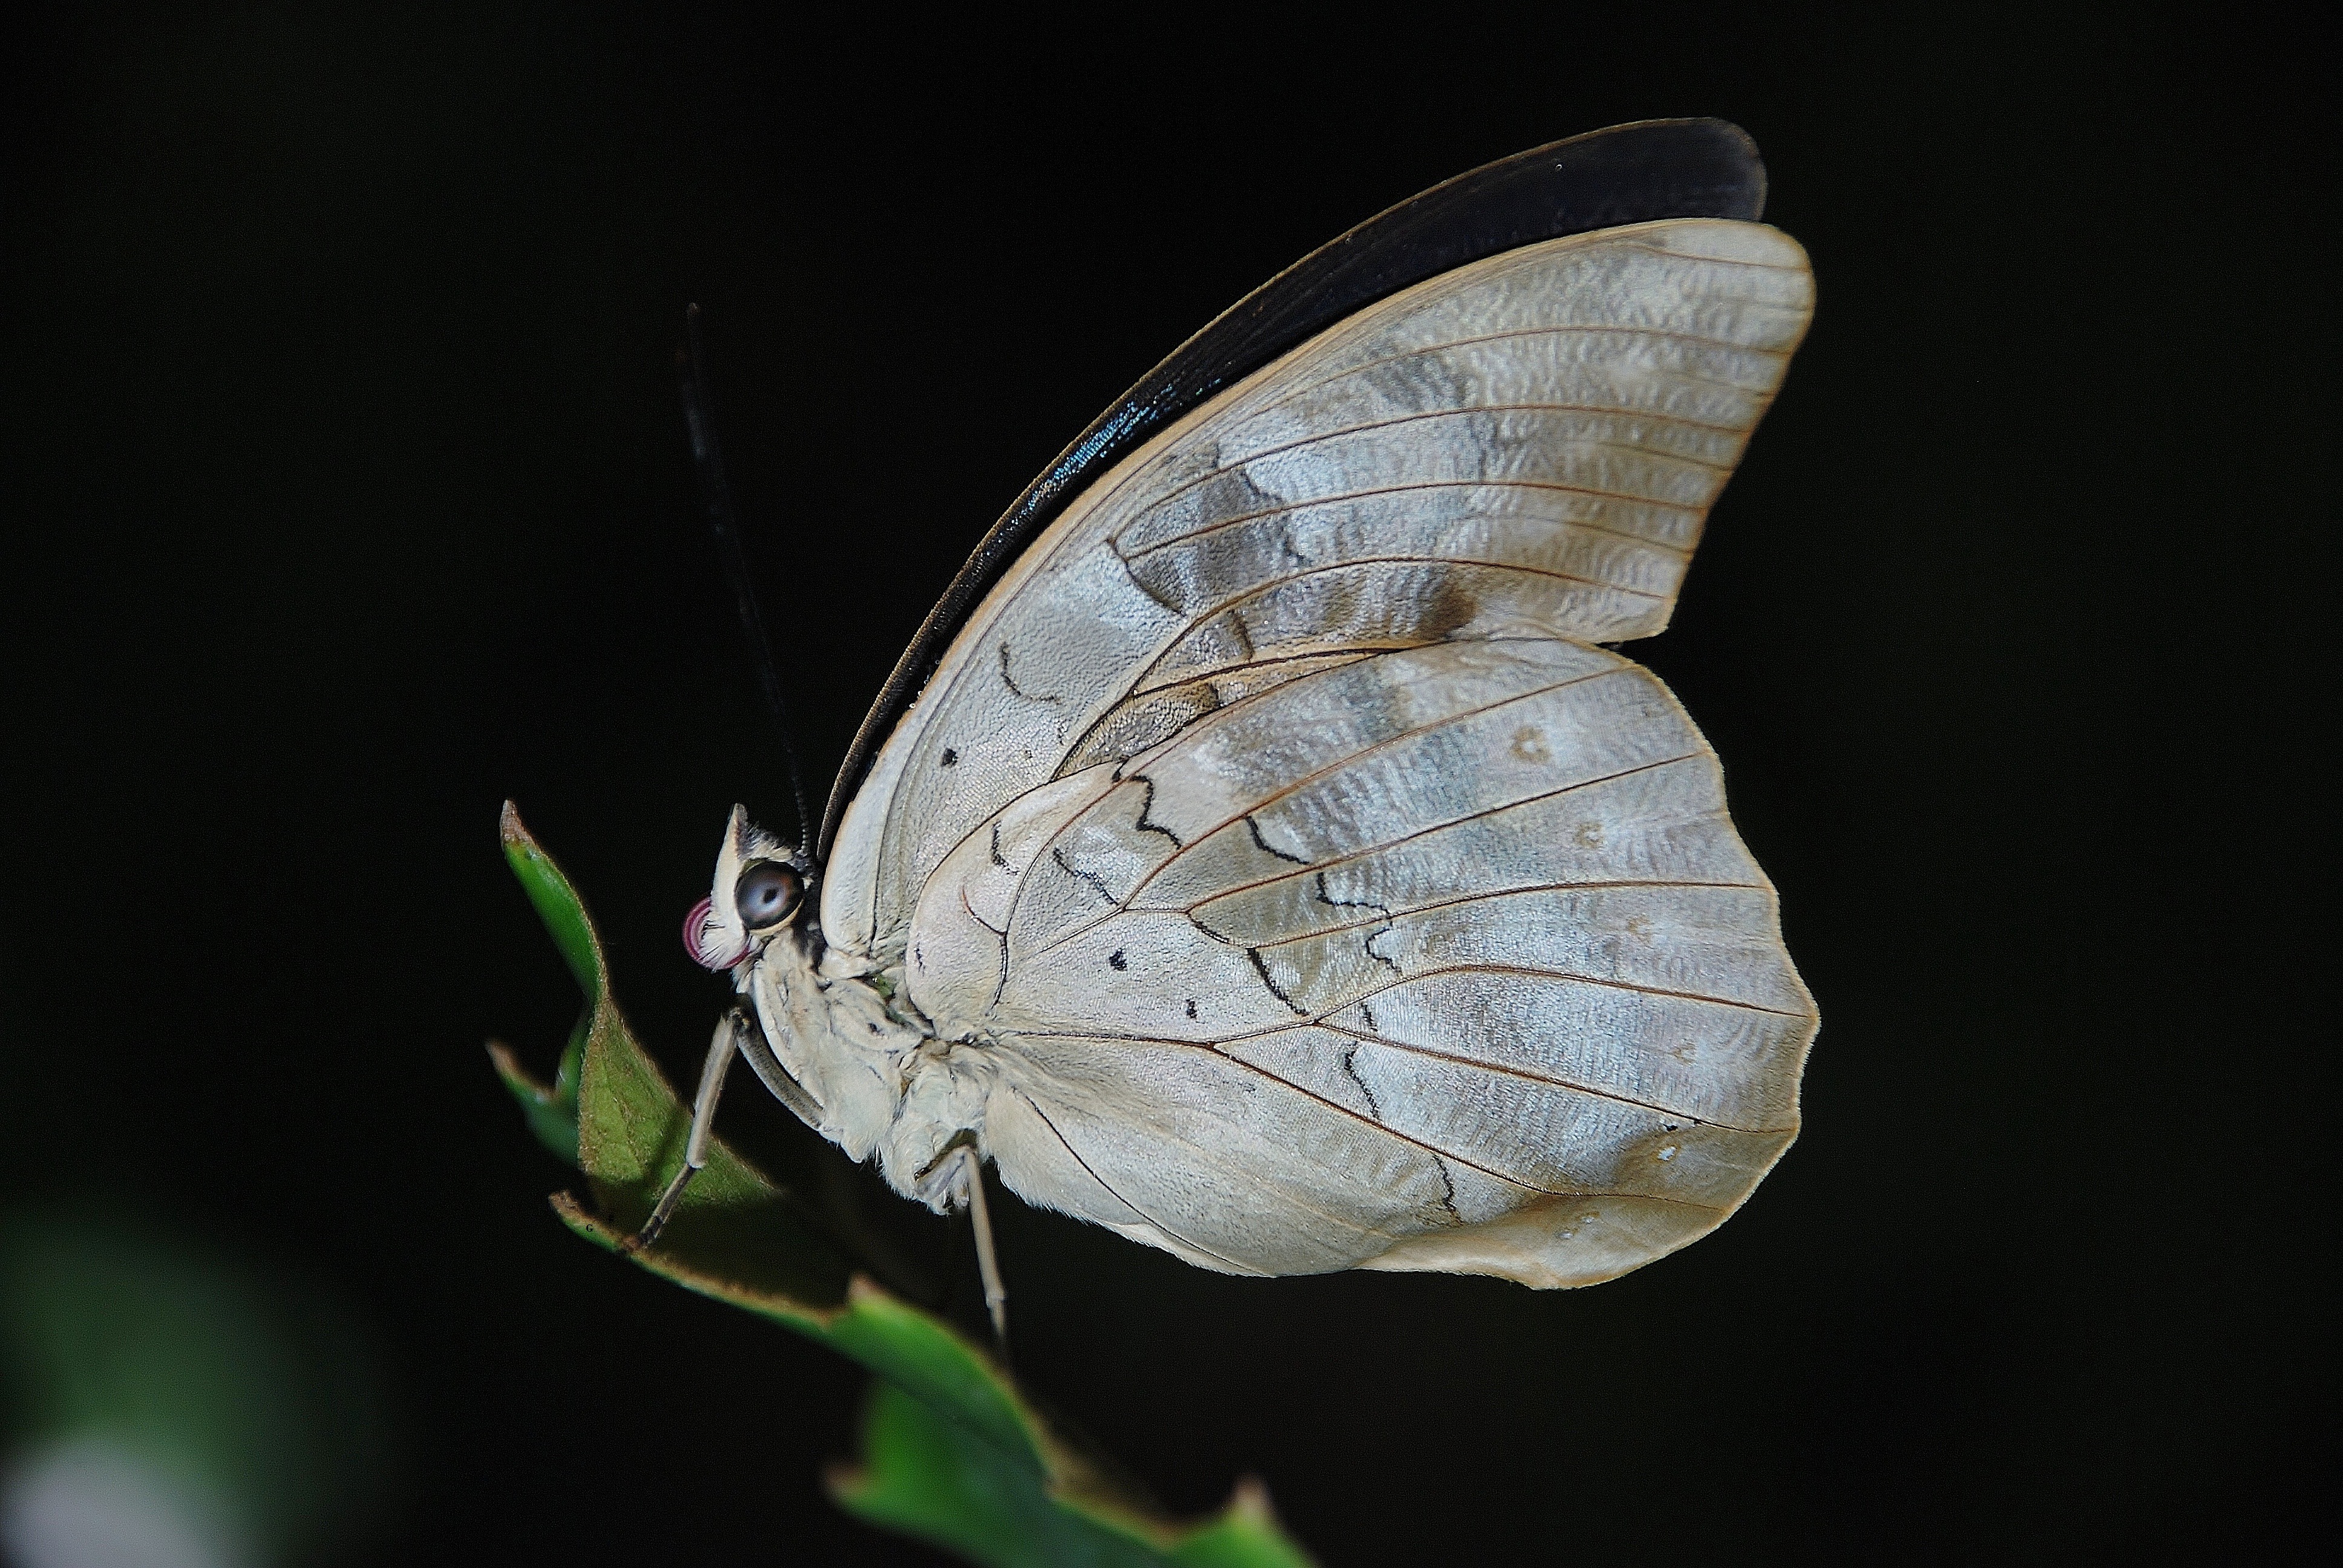
nature, wing, white, photography, leaf, flower, green, insect, blue, moth, butterfly, colorful, fauna, invertebrate, close up, butterflies, macro photography, arthropod, pollinator, moths and butterflies, lycaenid